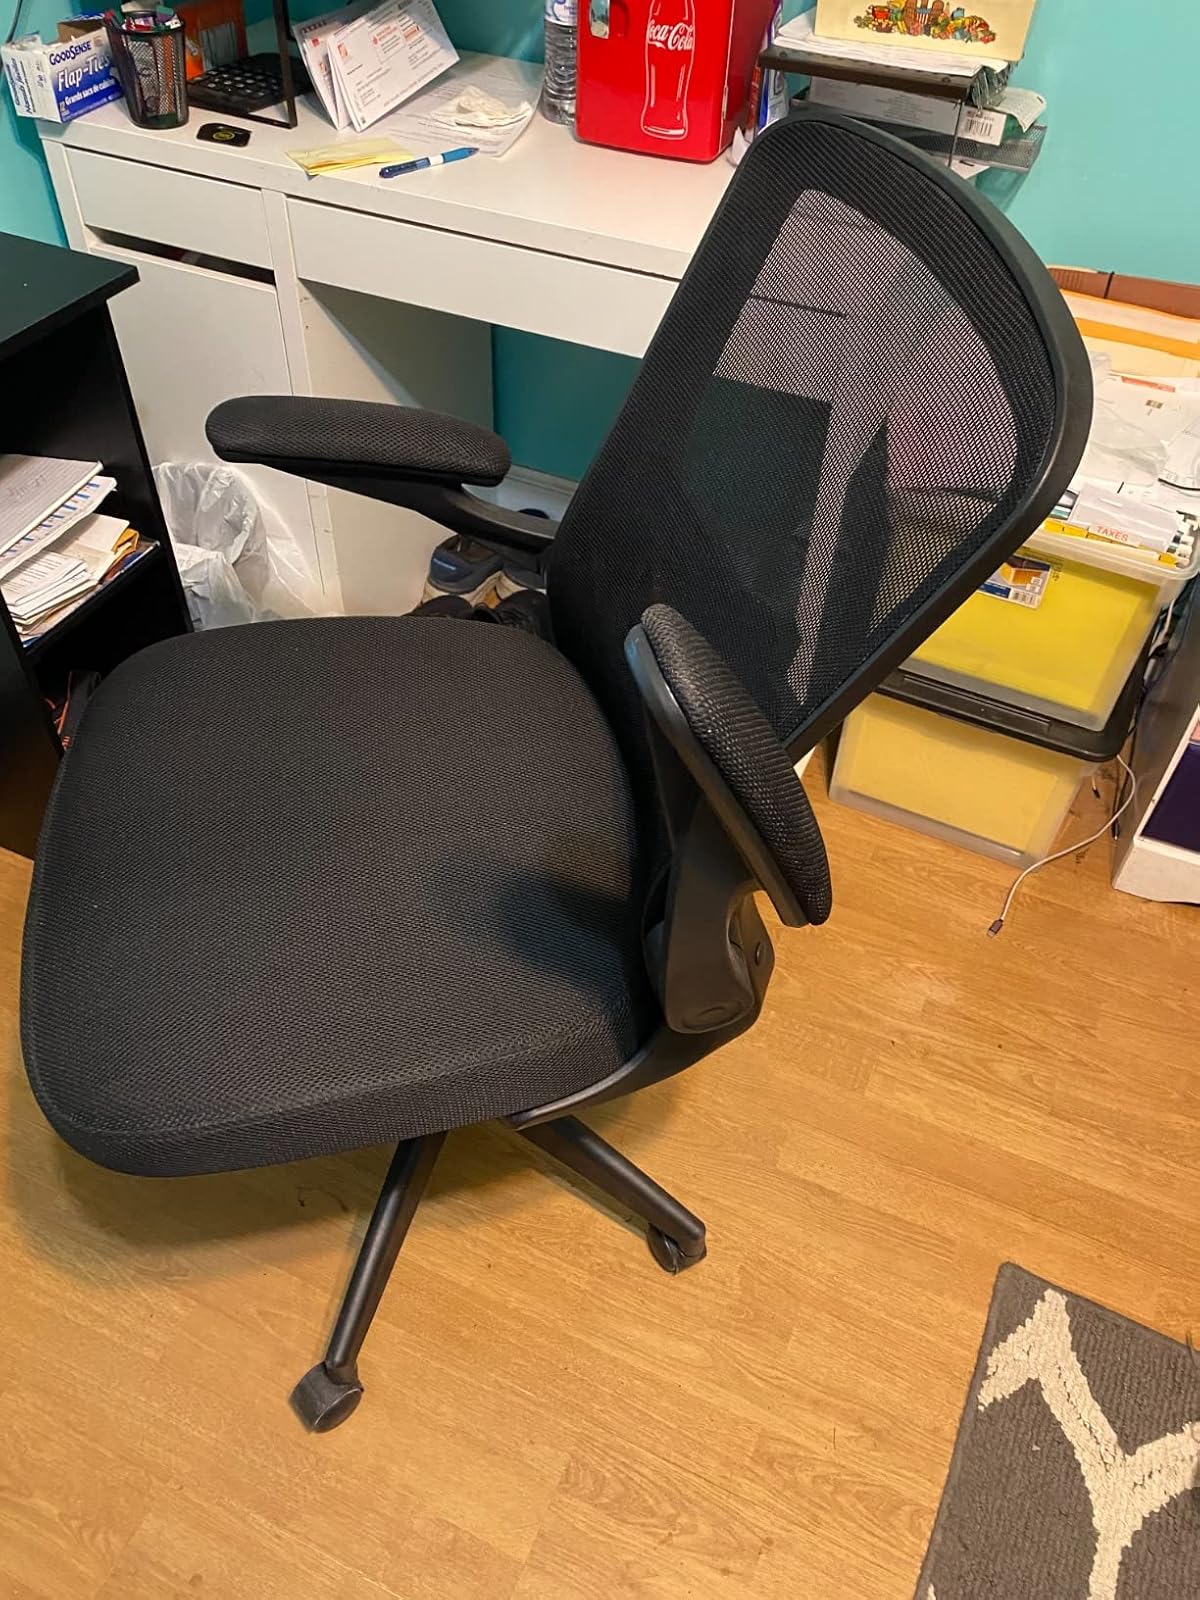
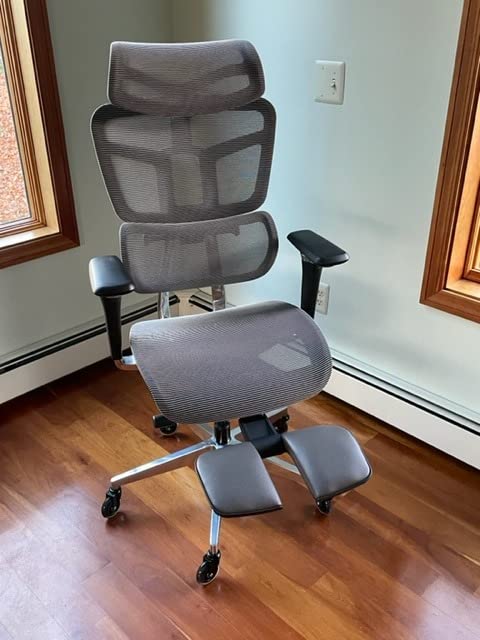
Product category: items_chair
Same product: no